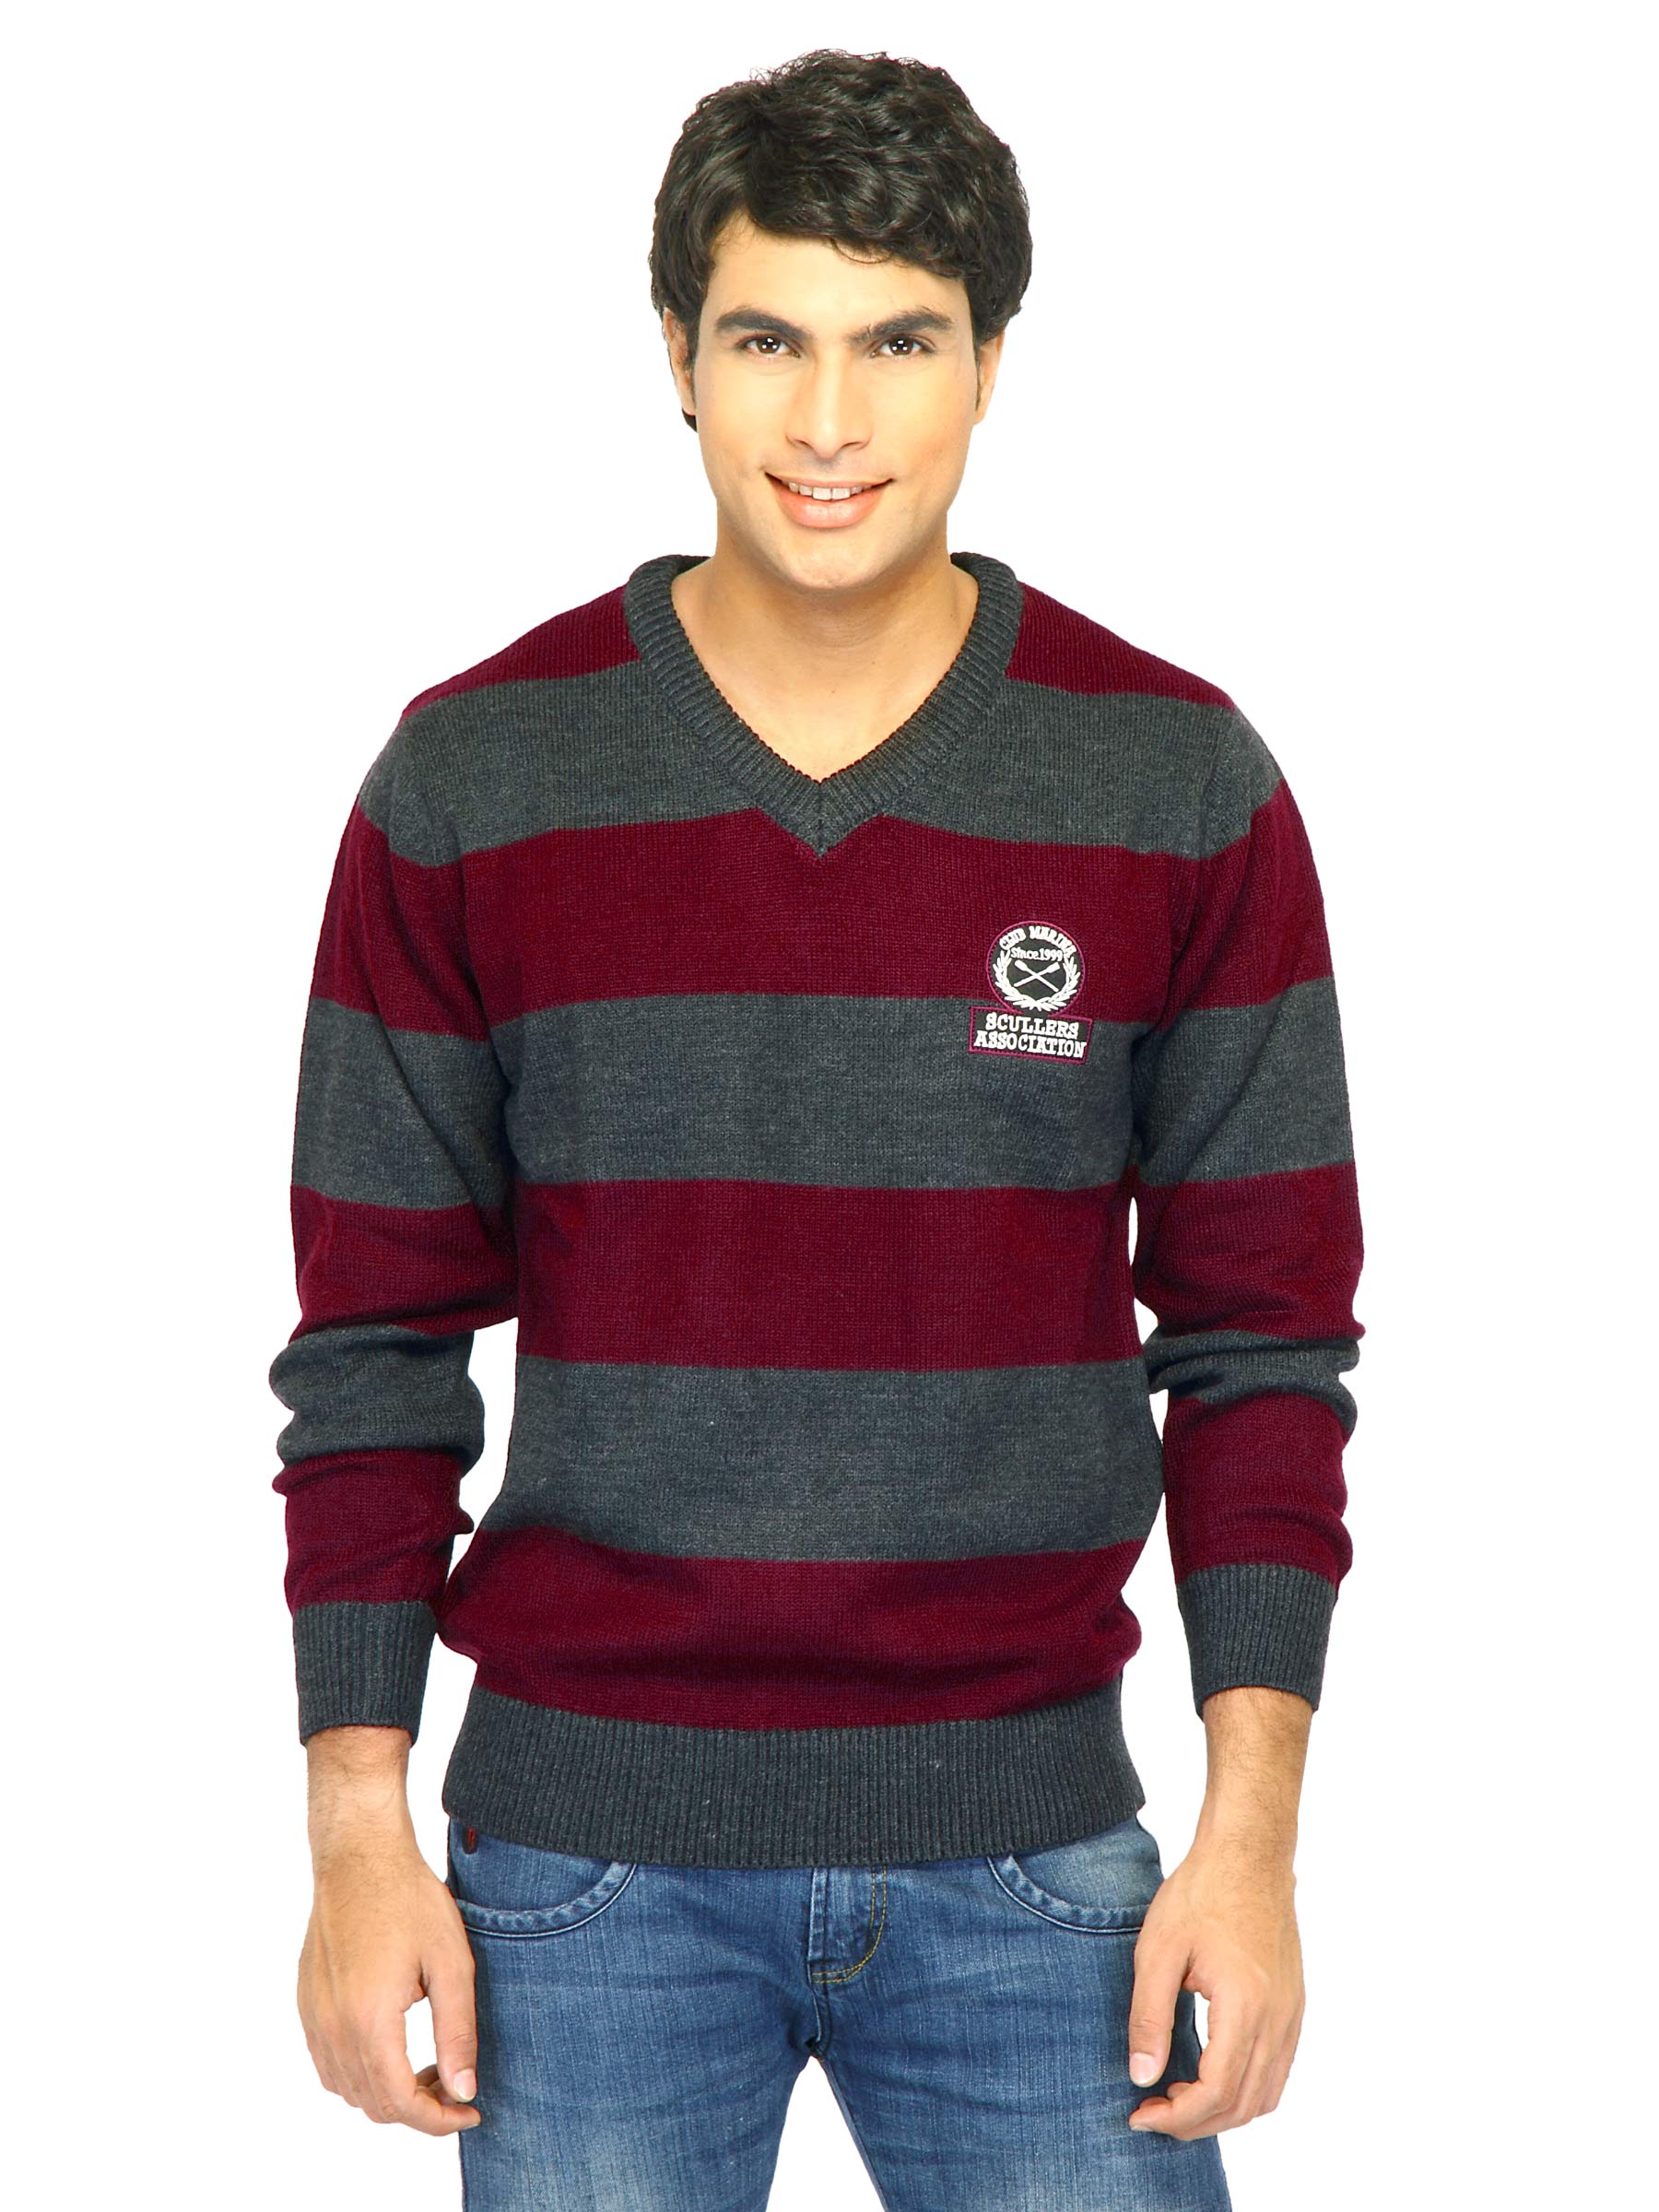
Scullers Men Stripes Red Sweaters
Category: Apparel / Topwear / Sweaters
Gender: Men
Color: Red
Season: Fall 2011
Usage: Casual